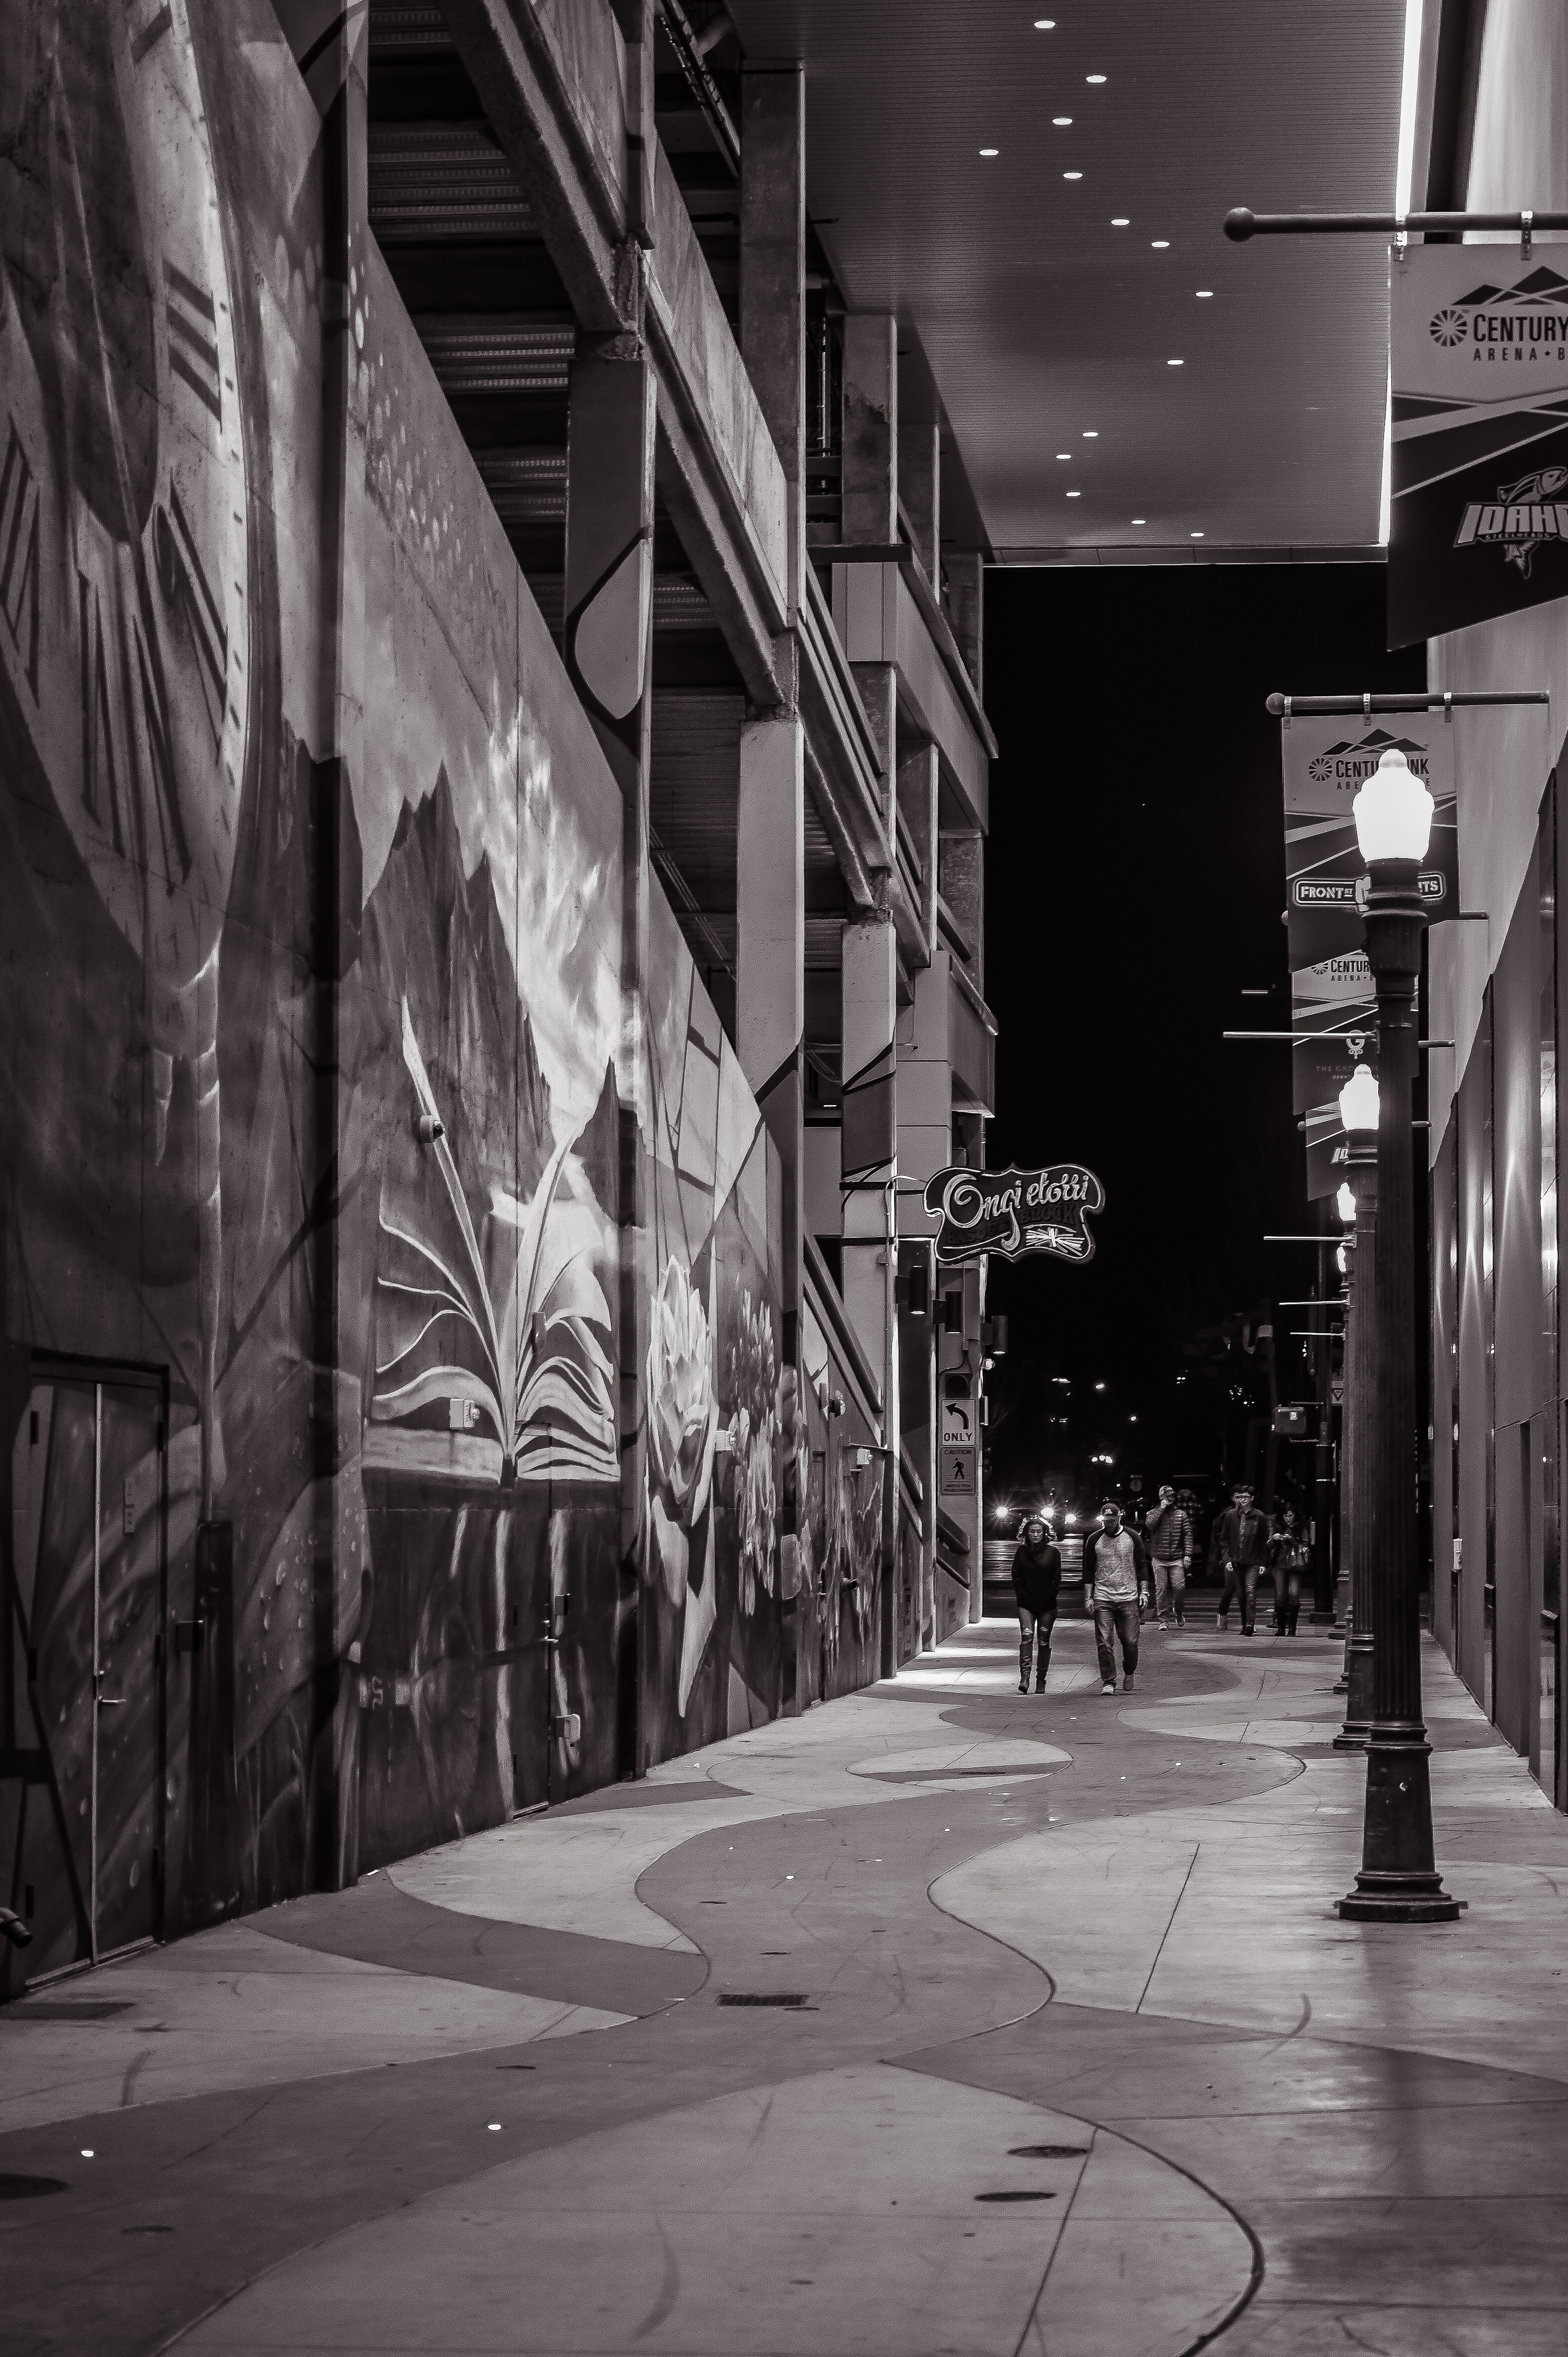
white, black, black and white, monochrome, urban area, architecture, light, metropolitan area, street, night, snapshot, monochrome photography, building, city, downtown, infrastructure, photography, metropolis, road, reflection, sidewalk, facade, alley, shadow, street light, plant, style, road surface, mixed use, house